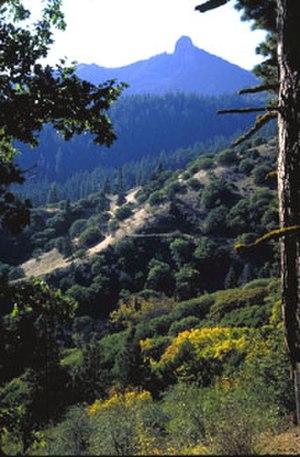
Le monument national de Cascade-Siskiyou est un monument national américain, qui s'étend sur 214 km² dans les monts Siskiyou, dans le sud-ouest de l'Oregon. Cette aire est créée par le président Bill Clinton en 2000.